Jamaal Charles

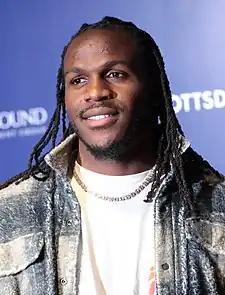
Charles in 2023

Jamaal RaShaad Jones Charles (born December 27, 1986) is an American former professional football player who was a running back for 11 seasons in the National Football League (NFL), primarily with the Kansas City Chiefs. He played college football for the Texas Longhorns, where he won the 2006 Rose Bowl, and was selected by the Chiefs in the third round of the 2008 NFL draft.